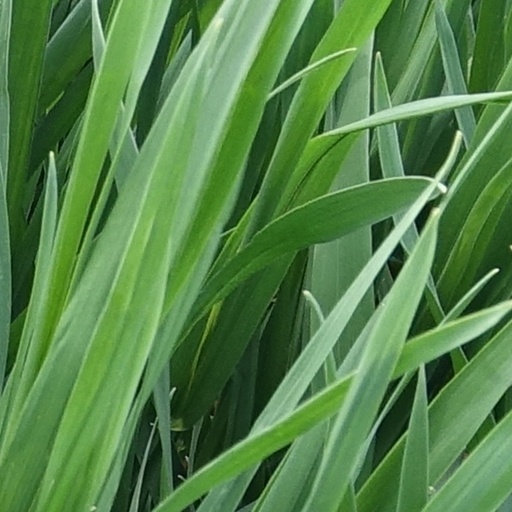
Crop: wheat